Garden gnome

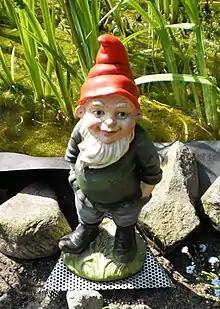
A German garden gnome

Garden gnomes are lawn ornament figurines of small humanoid creatures based on the mythological creature and diminutive spirit which occur in Renaissance magic and alchemy, known as gnomes. They also draw on the German folklore of the dwarf.